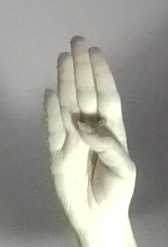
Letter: kaaf